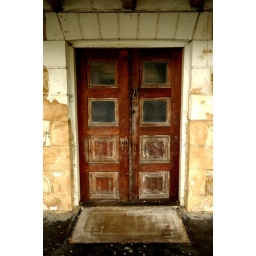
An old wooden door on an old building in Hahndorf, South Australia